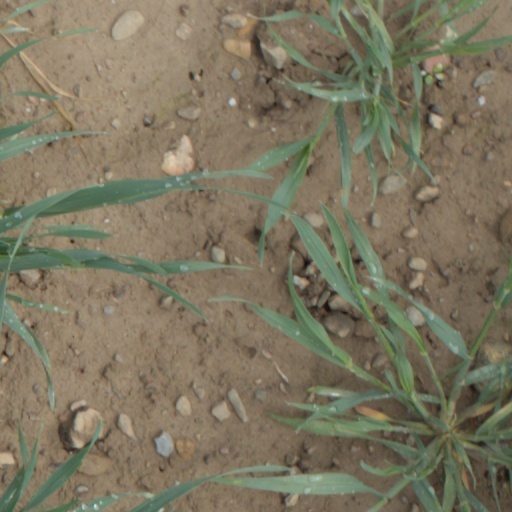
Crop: wheat